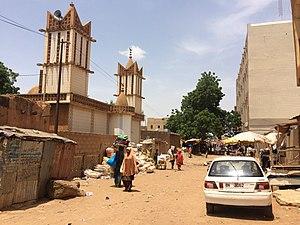
Scène avec mosquée dans la Rue LI-26 (quartier Liberté, Niamey, Niger).